East Brisbane, Queensland

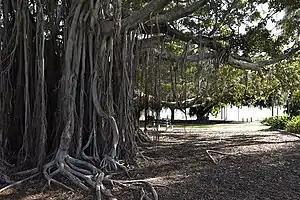
Mowbray Park in East Brisbane

East Brisbane is an inner southern suburb of the City of Brisbane, Queensland, Australia. In the , East Brisbane had a population of 6,186 people.